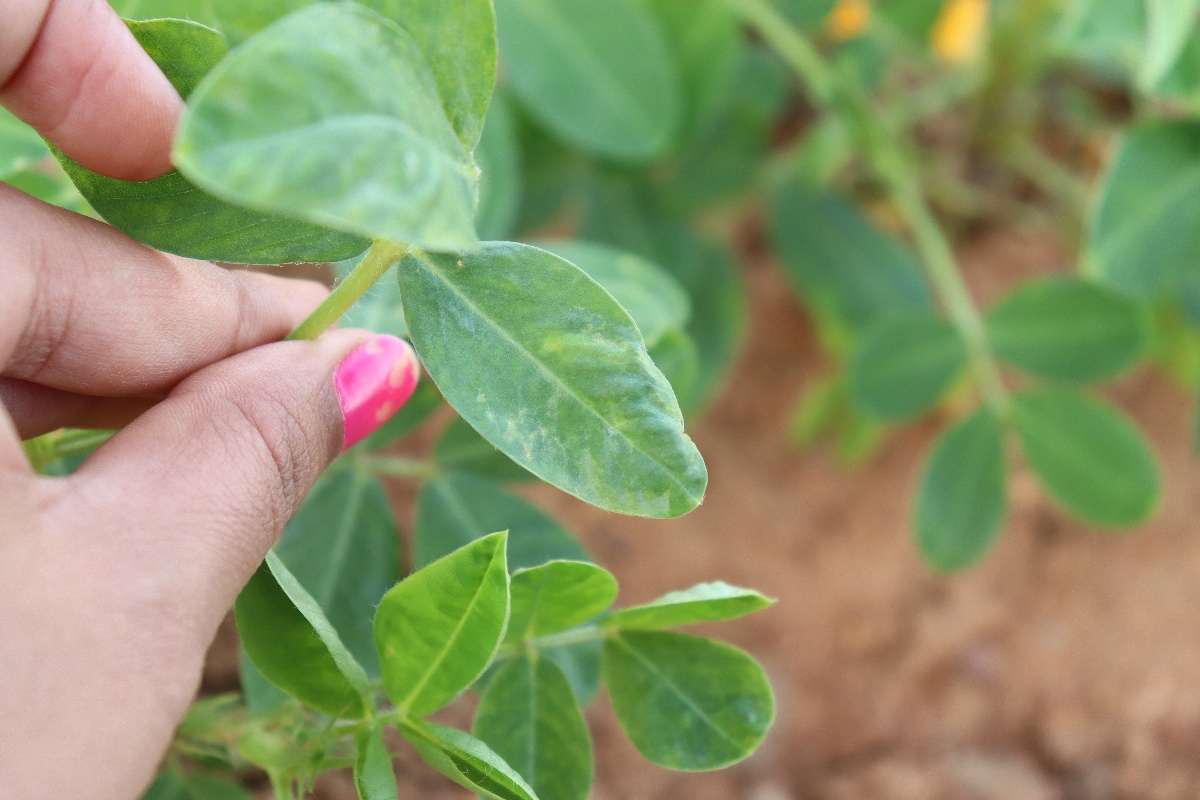
Label: early_leaf_spot